Denawaka Hamine

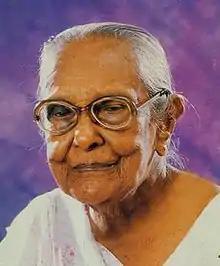

Kala Suri Donna Mariah Denawaka, (20 February 1906 – 9 December 2002 as ), popularly known as Denawaka Hamine, was an actress in Sri Lankan cinema and television. Known as "The grand old lady" of Sinhala cinema, she appeared more than 300 films and teledramas in a career spanned more than four decades.